Attari–Wagah border ceremony

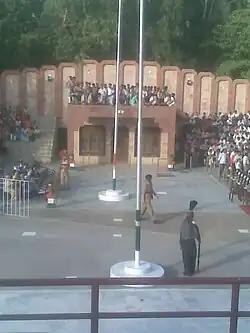
Border ceremony at Ganda Singh Wala–Hussainiwala border

Similar border ceremonies are also carried out at other India–Pakistan border posts, including at Ganda Singh Wala, Kasur district (Pakistani side) / Hussainiwala, Firozpur district (Indian side), and at Sulemanki, Okara district (Pakistani side) / Sadqi, Fazilka district (Indian side).